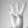
ASL letter: W